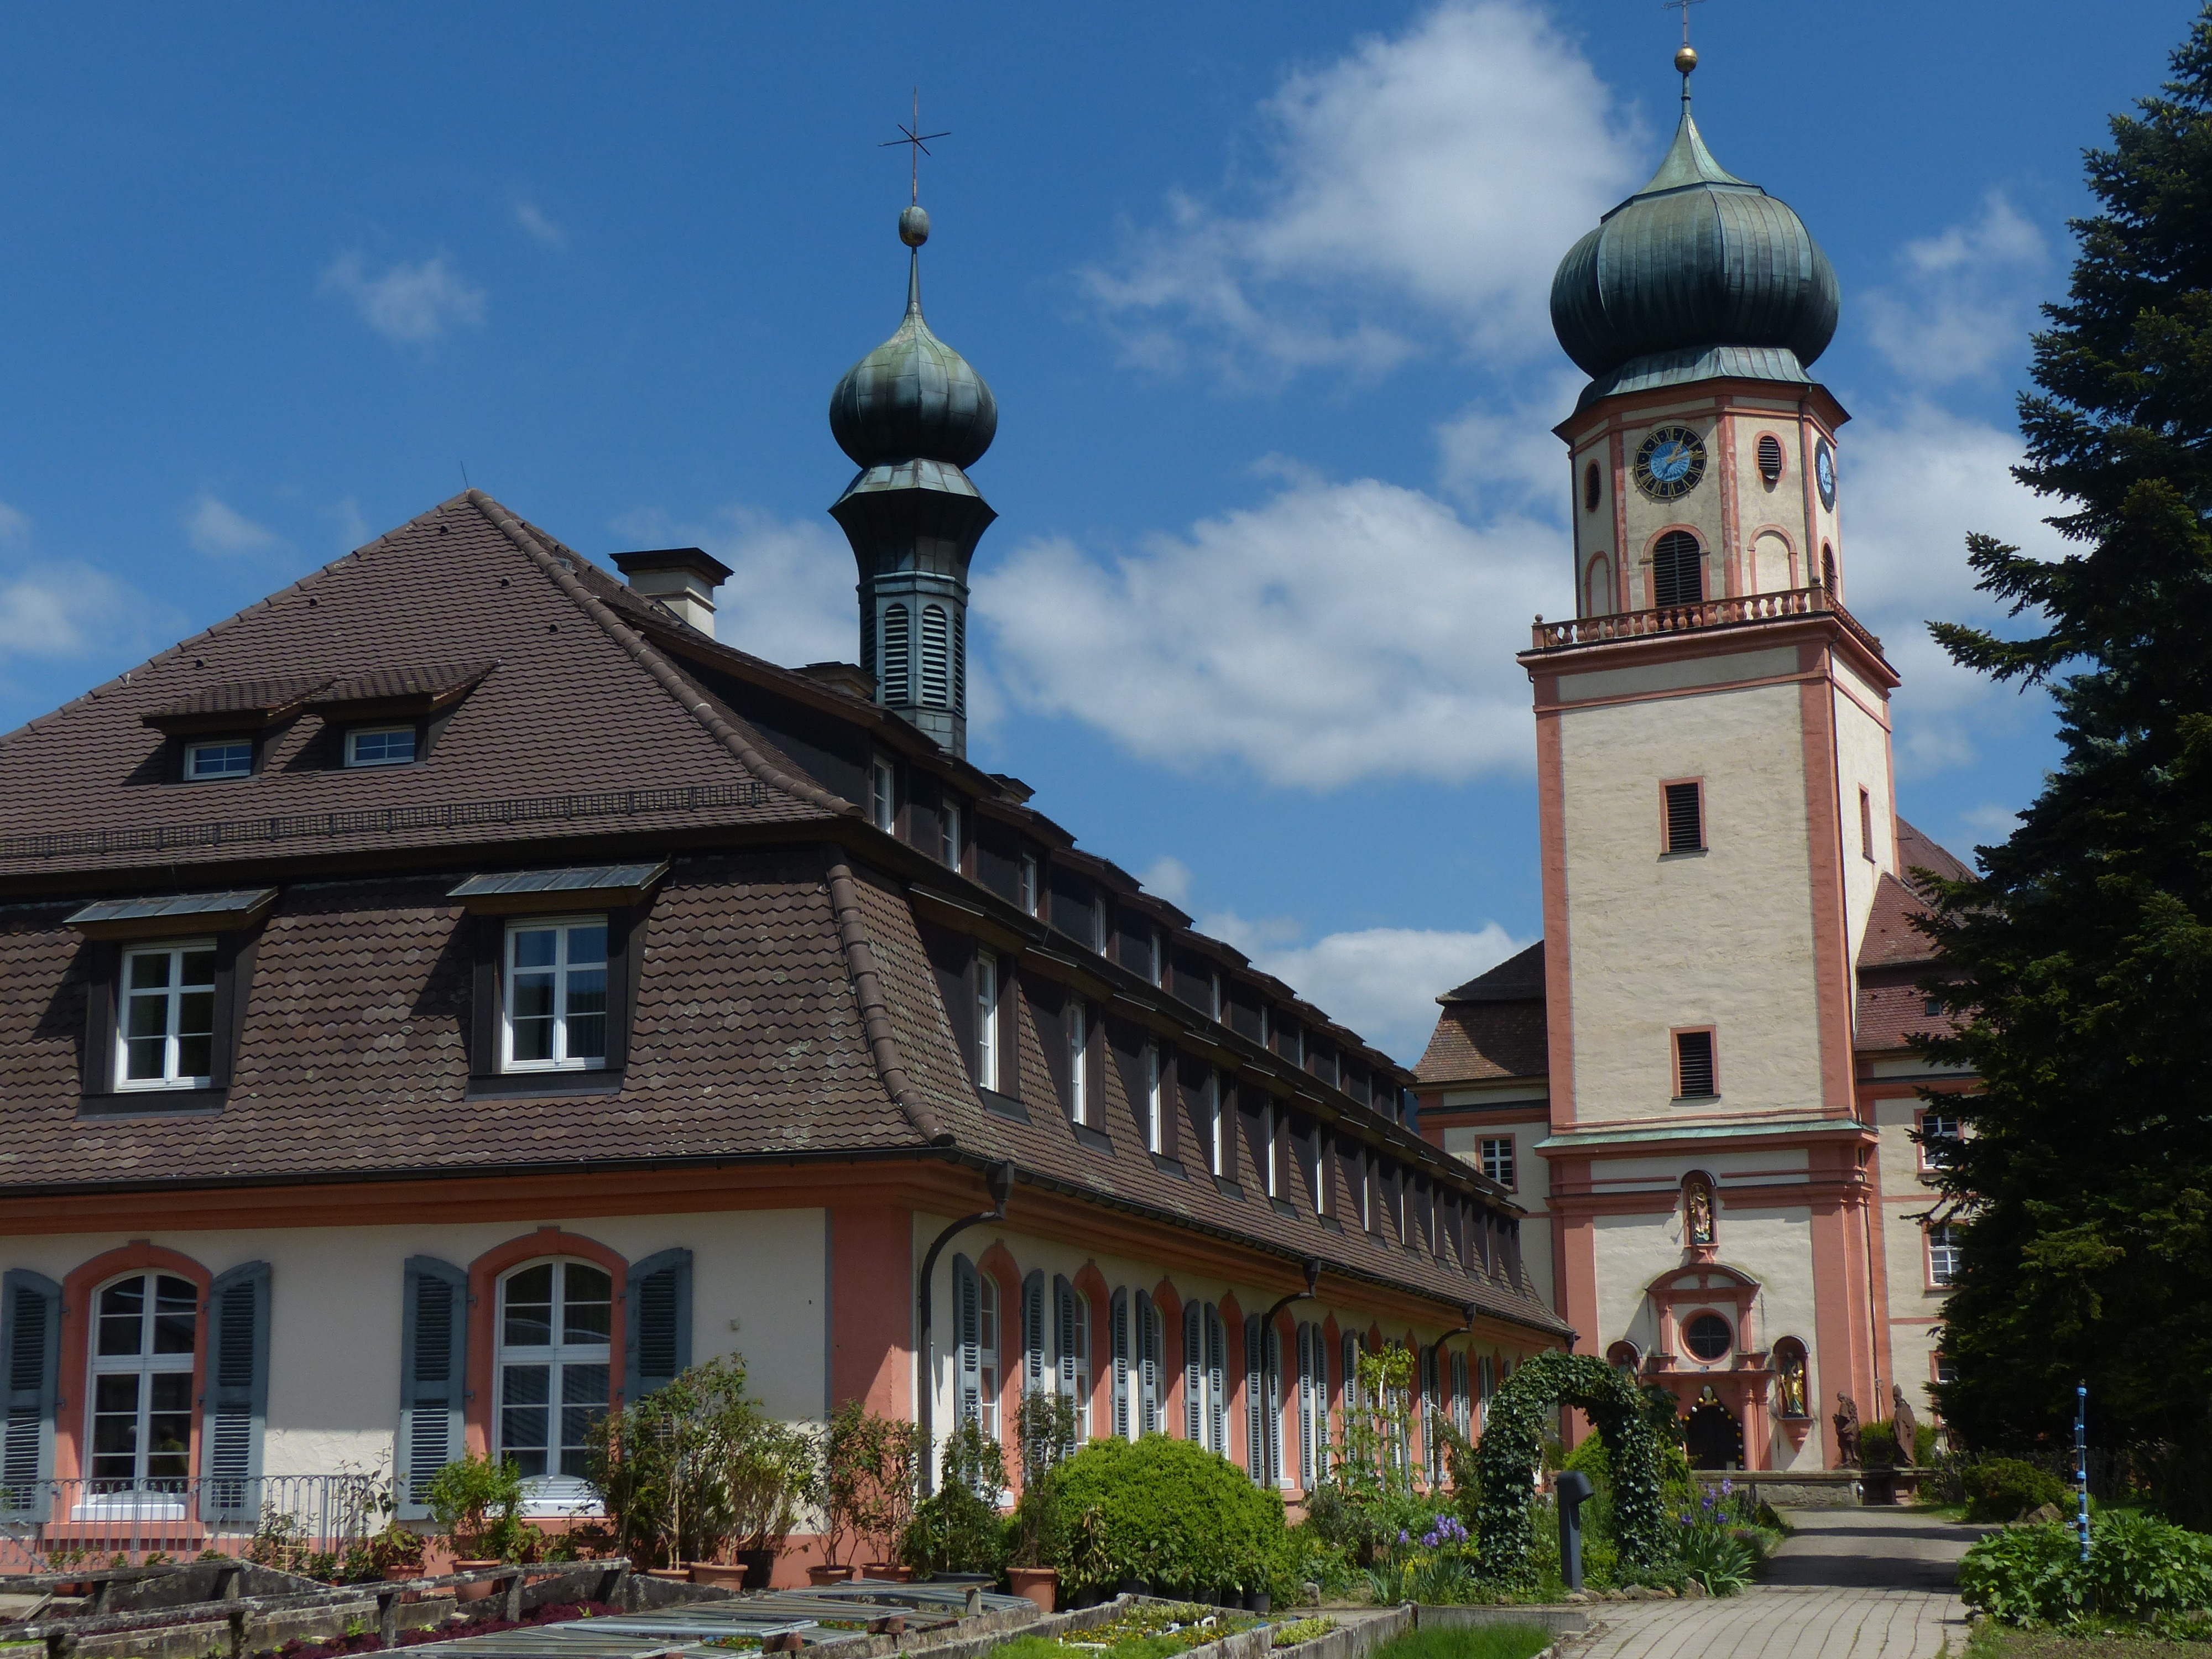
building, tower, landmark, church, place of worship, monastery, estate, staufen, trudbert st